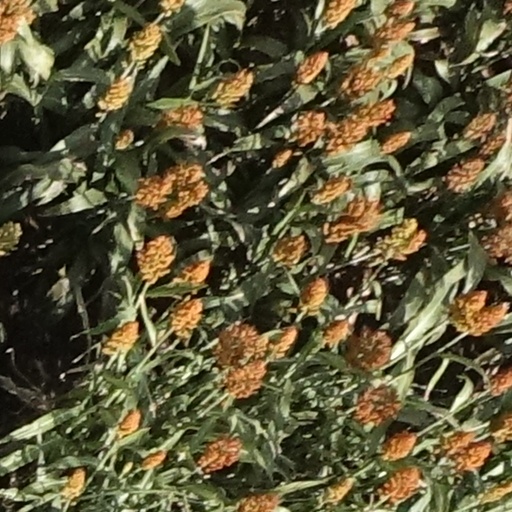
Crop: sorghum